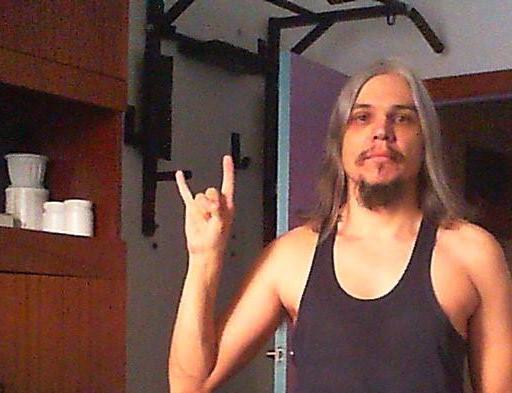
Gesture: rock